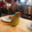
Label: pear